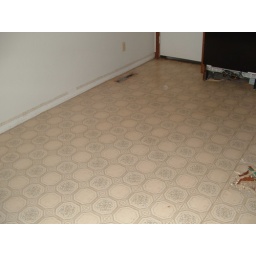
Matt discovered this laminate floor when he ripped up the Pergo in the kitchen